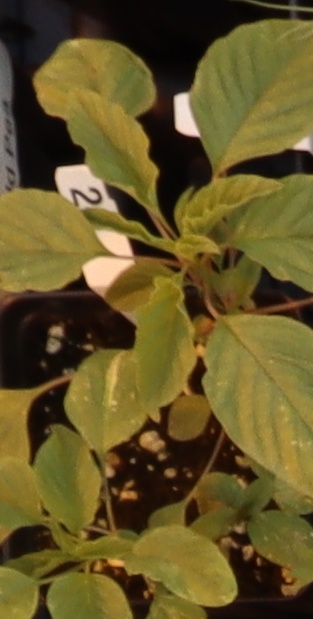
Label: Palmer Amaranth